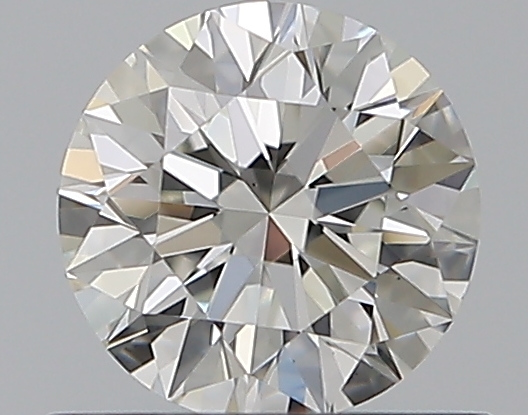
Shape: round
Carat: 0.53
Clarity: VS1
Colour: H
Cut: EX
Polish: EX
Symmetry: EX
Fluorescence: N
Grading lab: GIA
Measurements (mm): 5.14 x 5.17 x 3.22